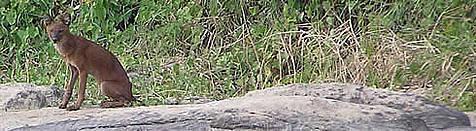
dhole